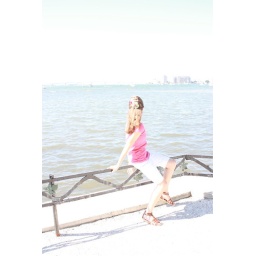
thoughts of you under a sky so blue